Spigelian hernia

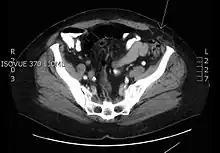
Transverse CT image of the abdomen in a patient with a Spigelian hernia (arrow).

A Spigelian hernia is the type of ventral hernia that occurs through the Spigelian aponeurosis, which is the part of the aponeurosis of the transverse abdominal muscle bounded by the linea semilunaris (or Spigelian line) laterally and the lateral edge of the rectus abdominis muscle medially.